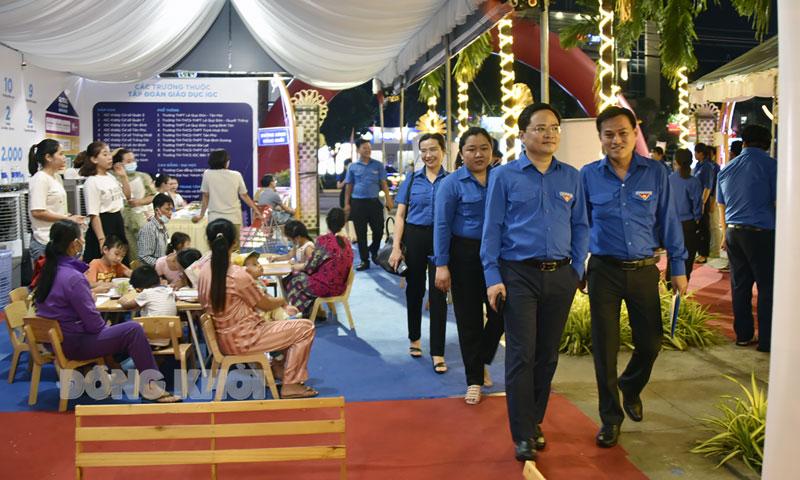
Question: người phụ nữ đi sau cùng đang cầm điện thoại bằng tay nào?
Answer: người phụ nữ đi sau cùng đang cầm điện thoại bằng tay phải